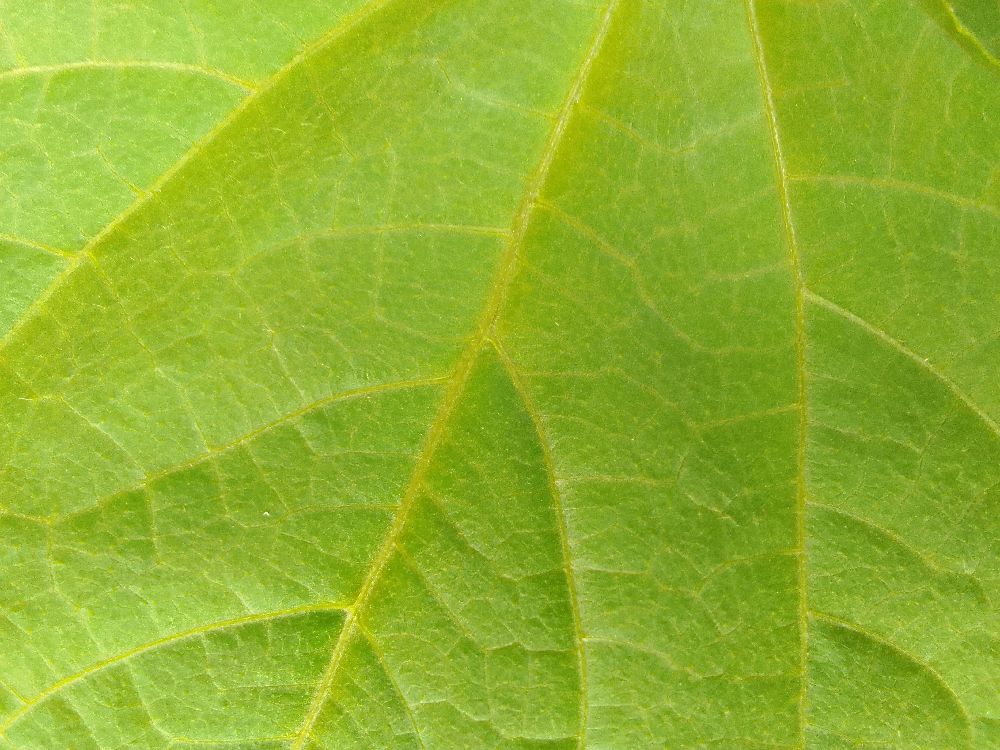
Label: healthy